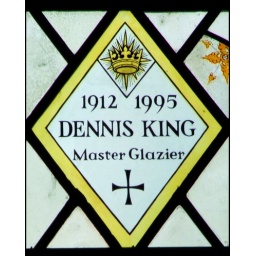
&lt;b&gt;Cathedral, Norwich&lt;/b&gt; Dennis King's memorial window includes glass made by himself.